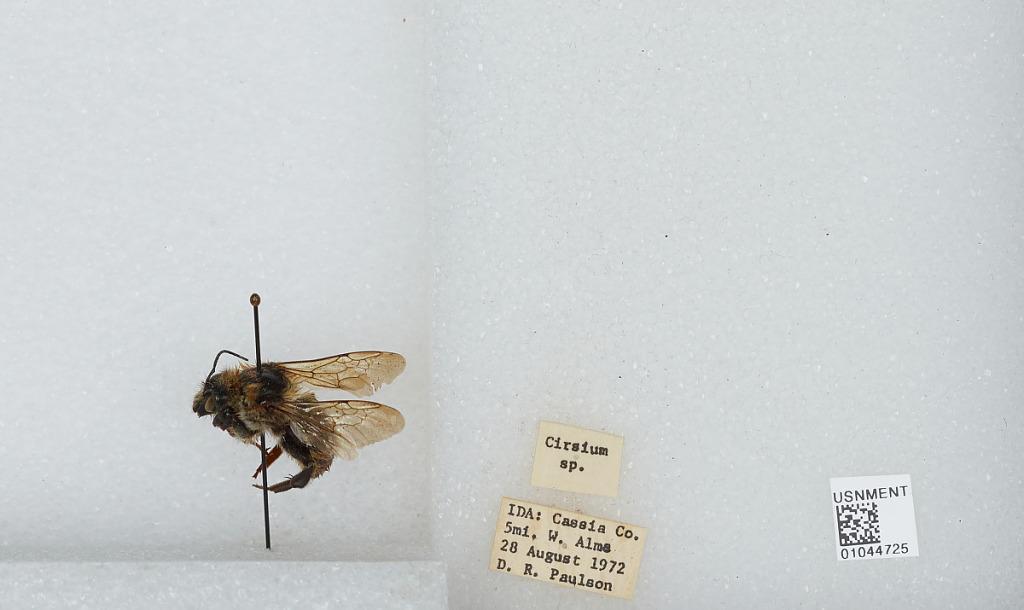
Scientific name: Bombus sp.
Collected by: D. Paulson
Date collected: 1972-8-28
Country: United States
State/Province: Idaho
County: Cassia
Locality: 5 miles west of Almo
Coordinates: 42.1106, -113.715